Night

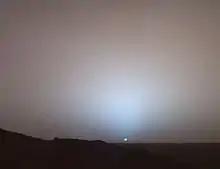
Sunset on Mars

Night varies from planet to planet within the Solar System. Mars's dusty atmosphere causes a lengthy twilight period. The refracted light ranges from purple to blue, often resulting in glowing noctilucent clouds. Venus and Mercury have long nights because of their slow rotational periods. The planet Venus rotates once every 243 Earth days. Because of its unusual retrograde rotation, nights last just over 58 Earth days. The dense greenhouse atmosphere on Venus keeps its surface hot enough to melt lead throughout the night. Its planetary wind system, driven by solar heat, reverses direction from day to night. Venus's winds flow from the equator to the poles on the day side and from the poles to the equator on the night side. On Mercury, the planet closest to the Sun, the temperature drops by over after nightfall.